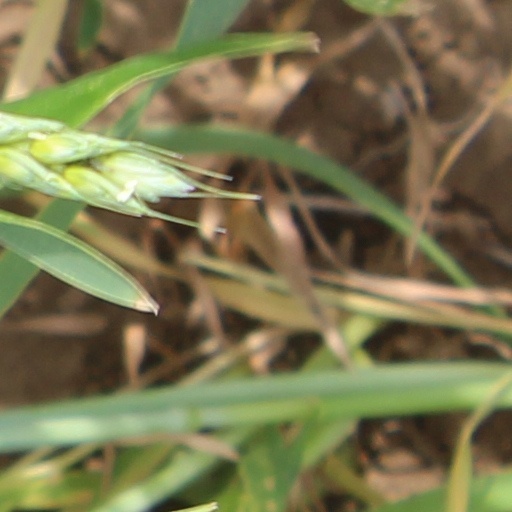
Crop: wheat